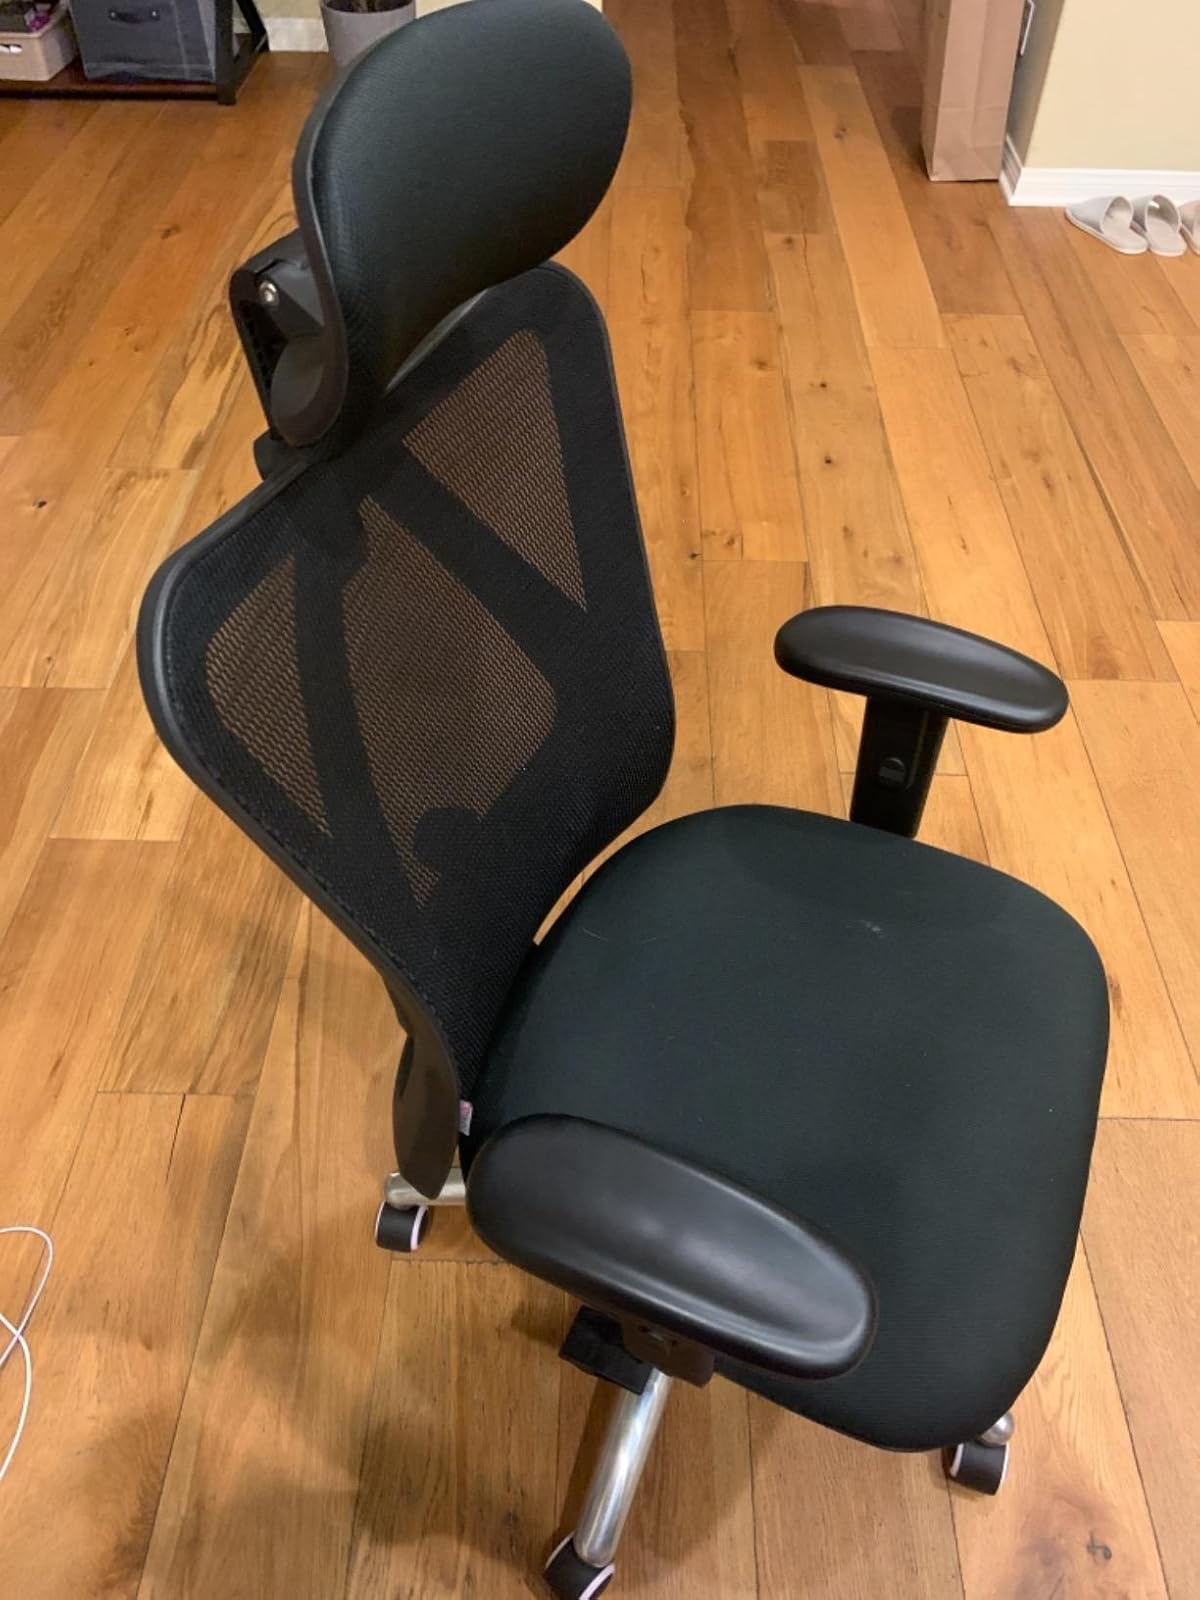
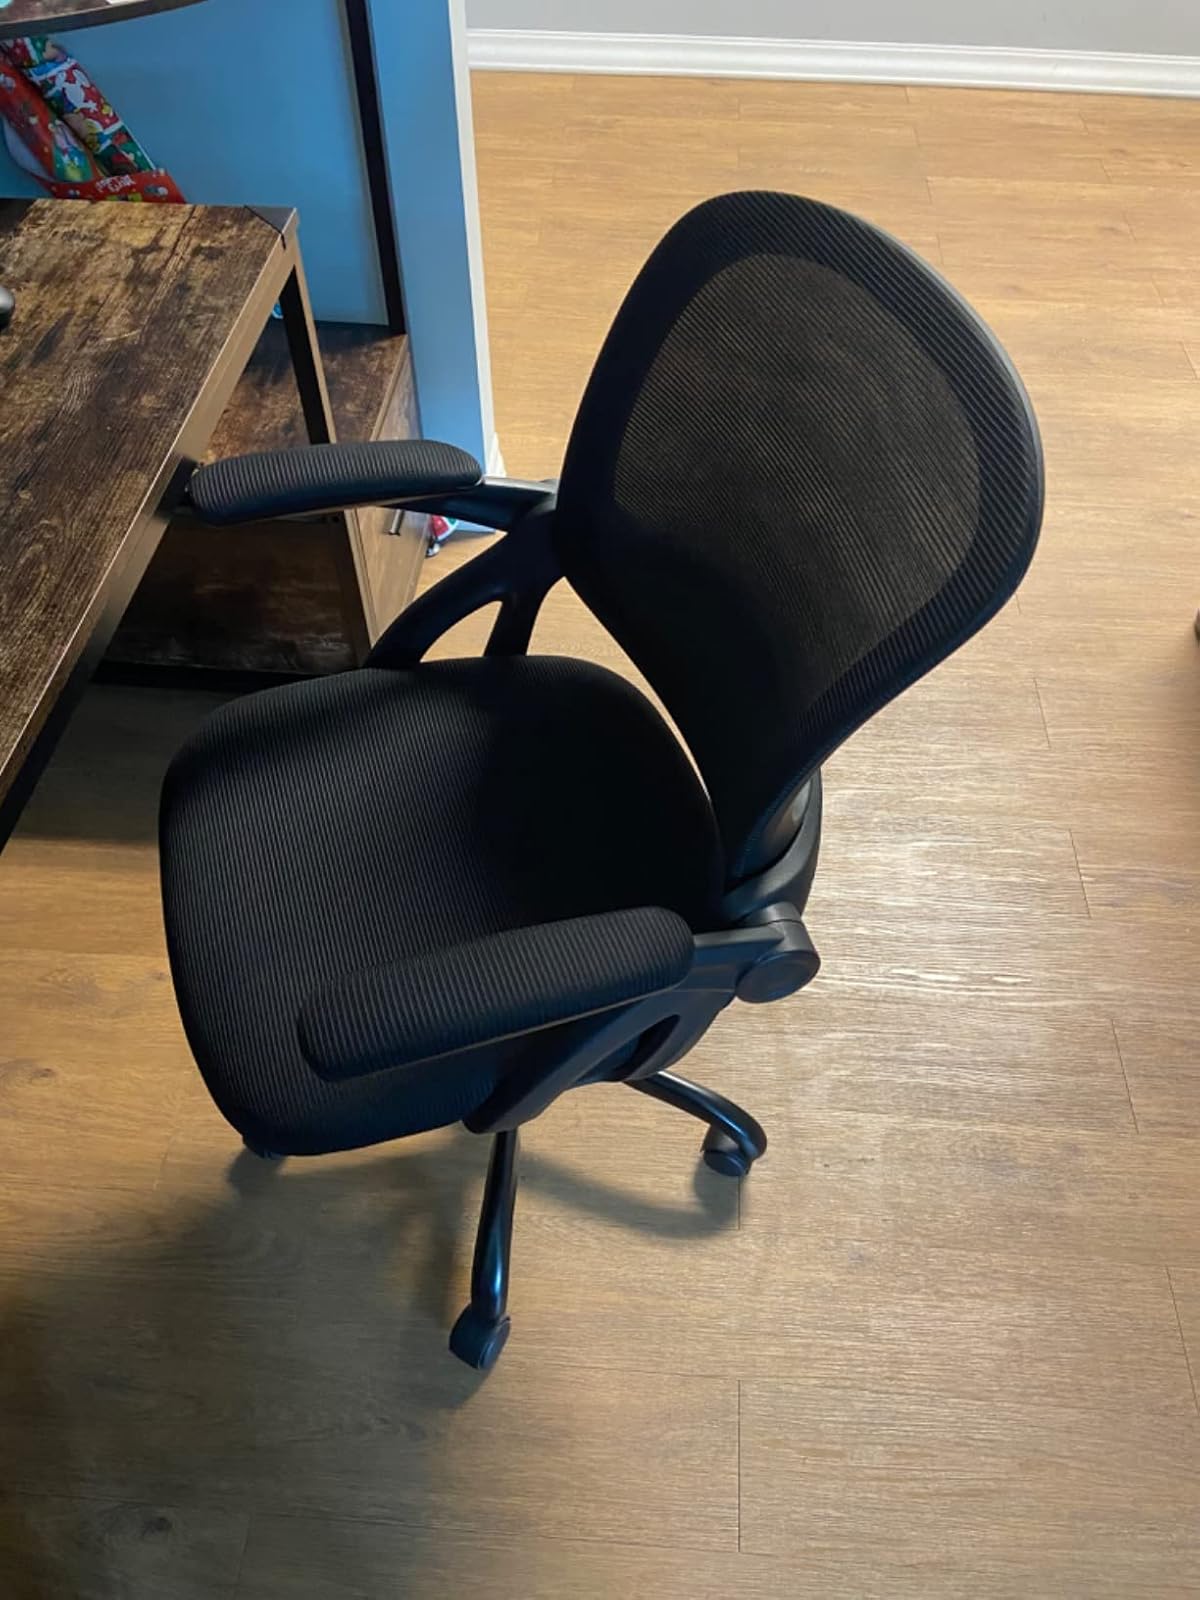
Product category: items_chair
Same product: no